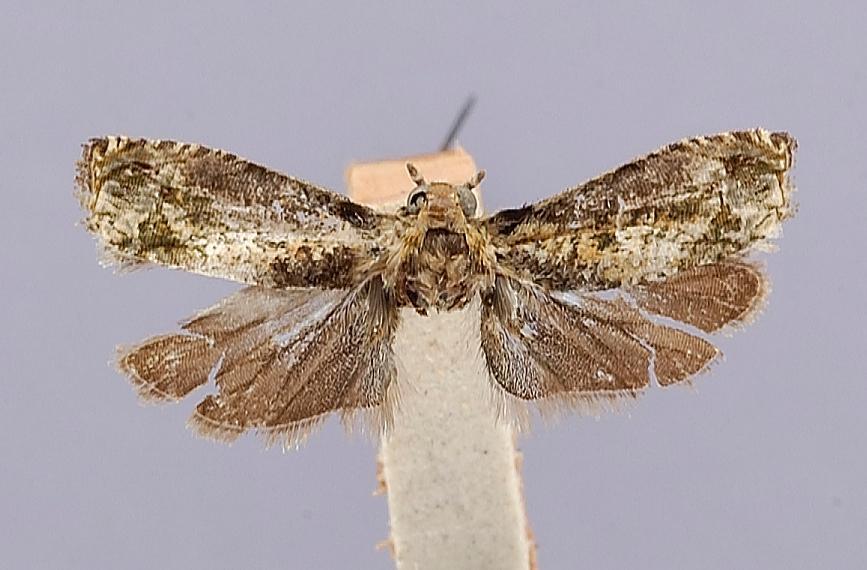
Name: Epinotia accessa
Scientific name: Epinotia accessa Heinrich, 1931
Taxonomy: Animalia, Arthropoda, Insecta, Lepidoptera, Tortricidae
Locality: Trinidad River, Panama
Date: Mar 1912